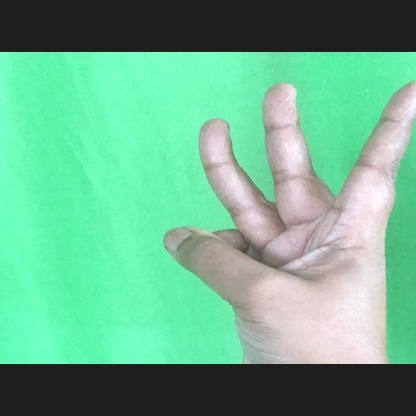
Mudra: Trishulam